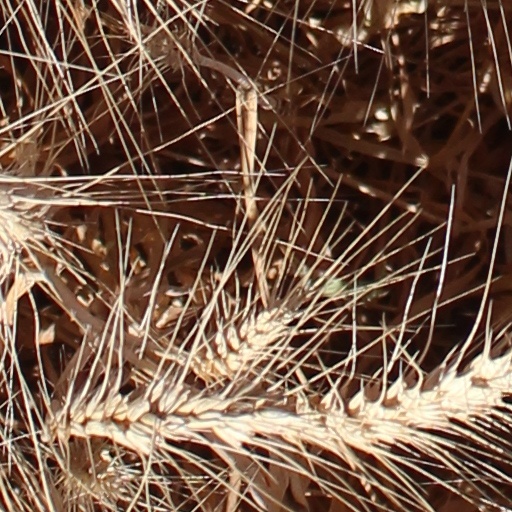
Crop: wheat